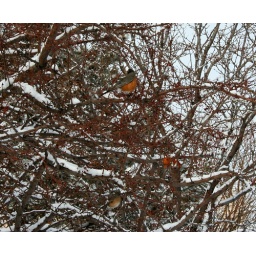
Zoomed bird in tree